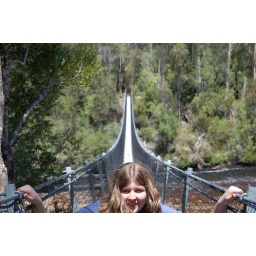
Meredith, about to cross a suspension bridge in a national park in the Huon Valley area